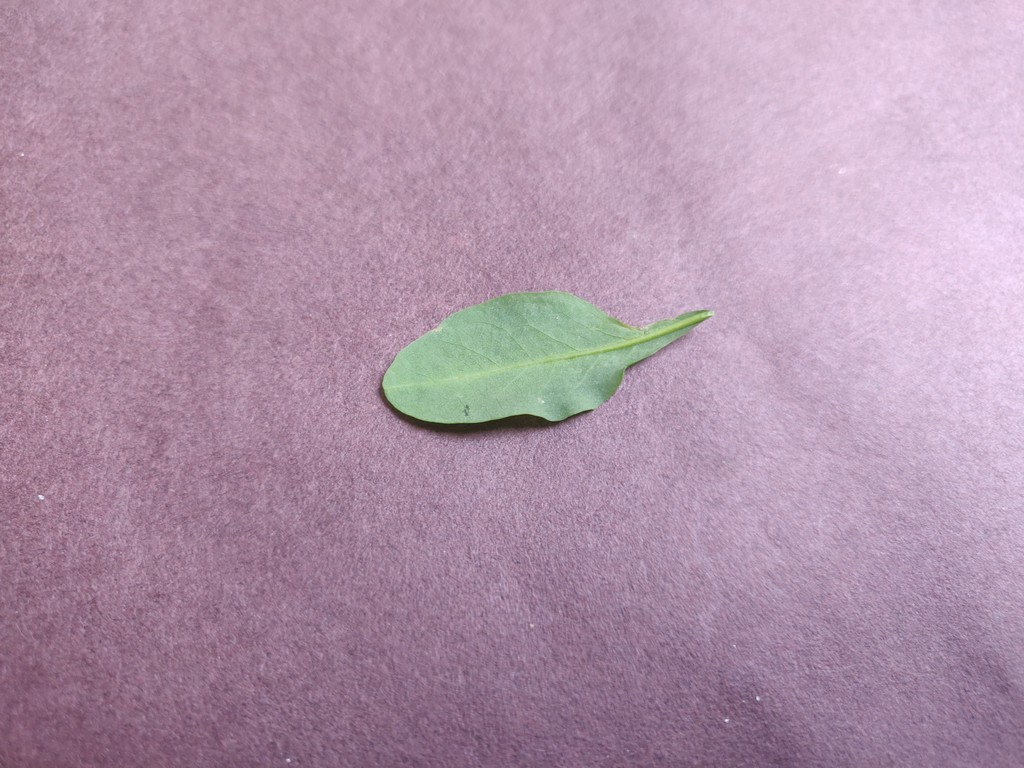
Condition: Healthy
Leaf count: single
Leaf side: back